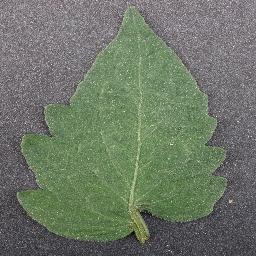
Label: Tomato___healthy